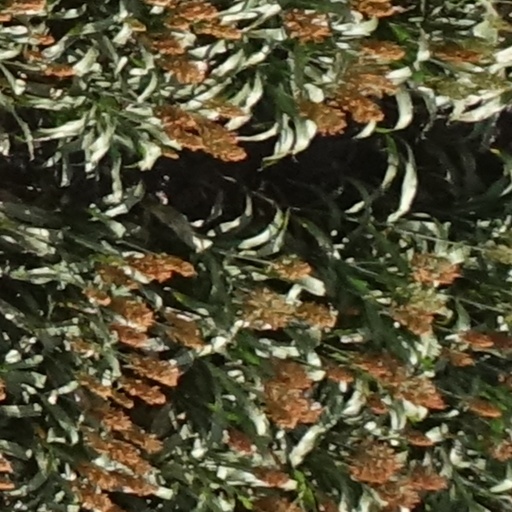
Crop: sorghum